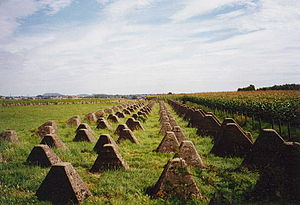
Westwall / Eksempler på standard bunkers / Kampvognsspærringer
Kampvognsspærringer i fem rækker af type 1939 fra Aachen-Saarprogrammet
Westwall var en tysk forsvarslinje, som i slutningen af 1930'erne blev opbygget over for den franske Maginot-linje samt langs grænsen mod Belgien og Holland.